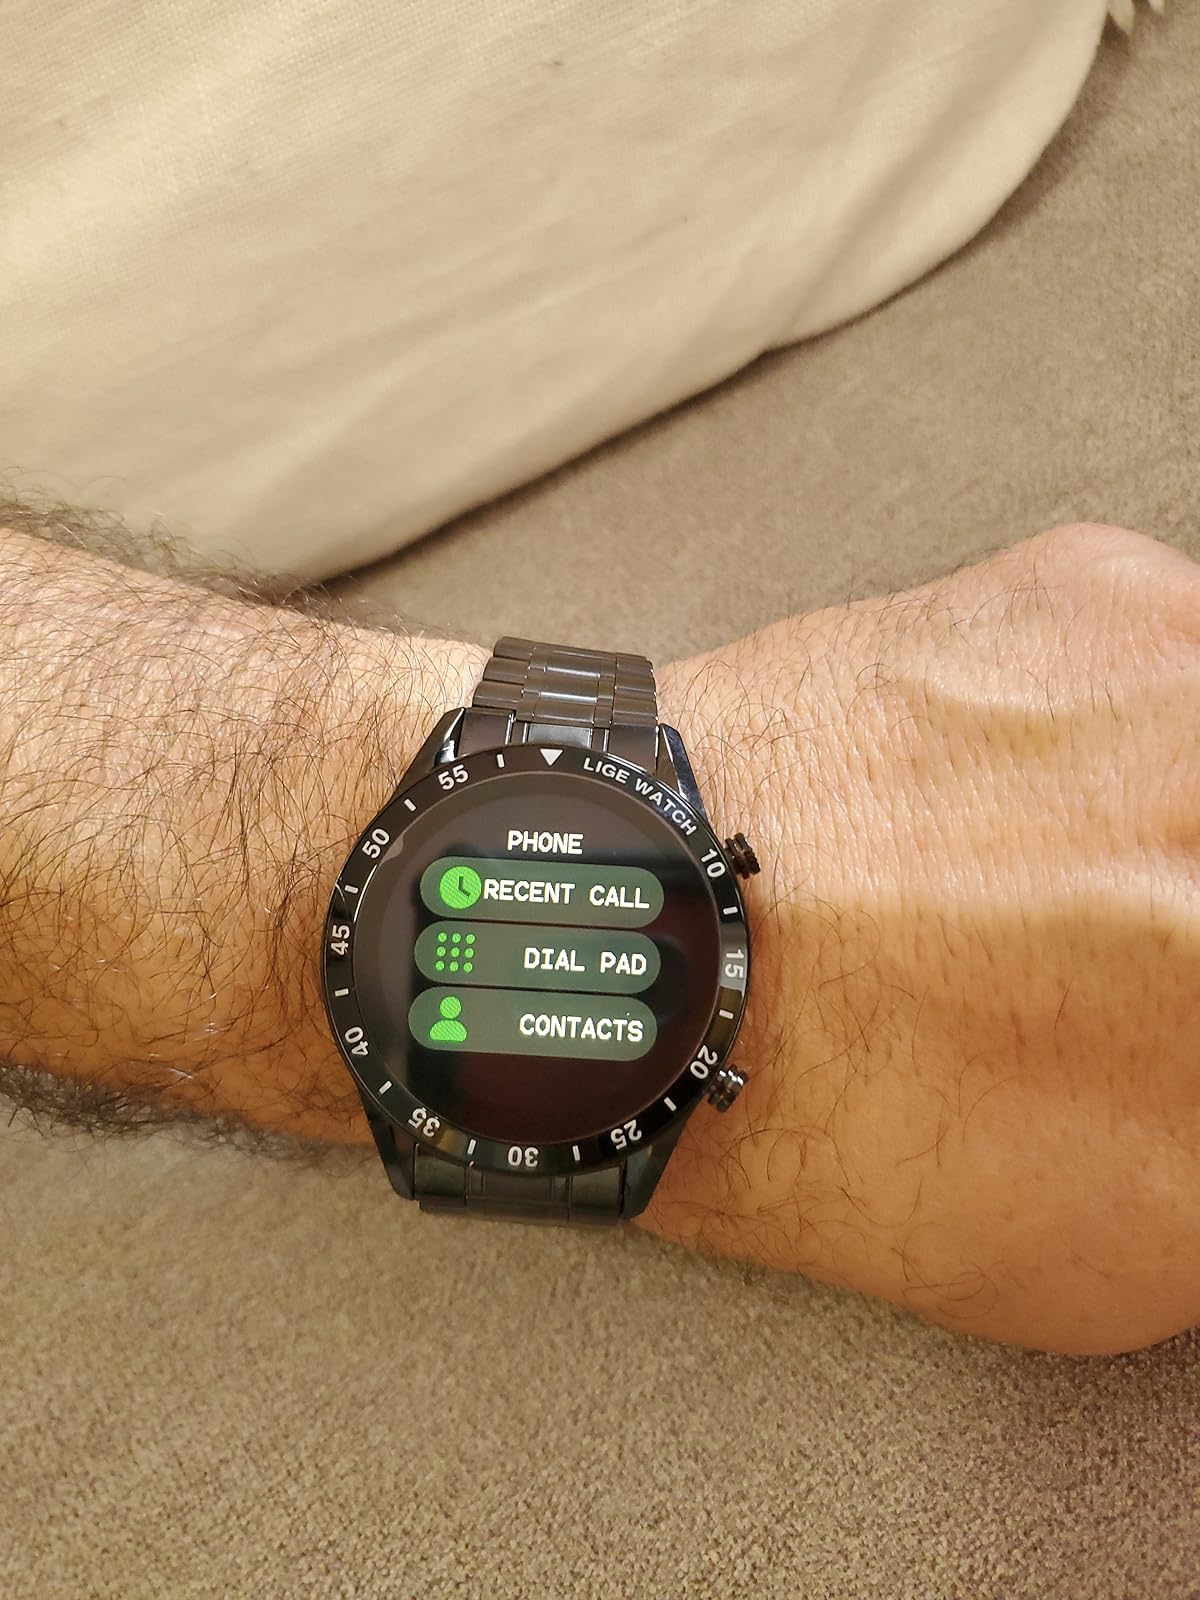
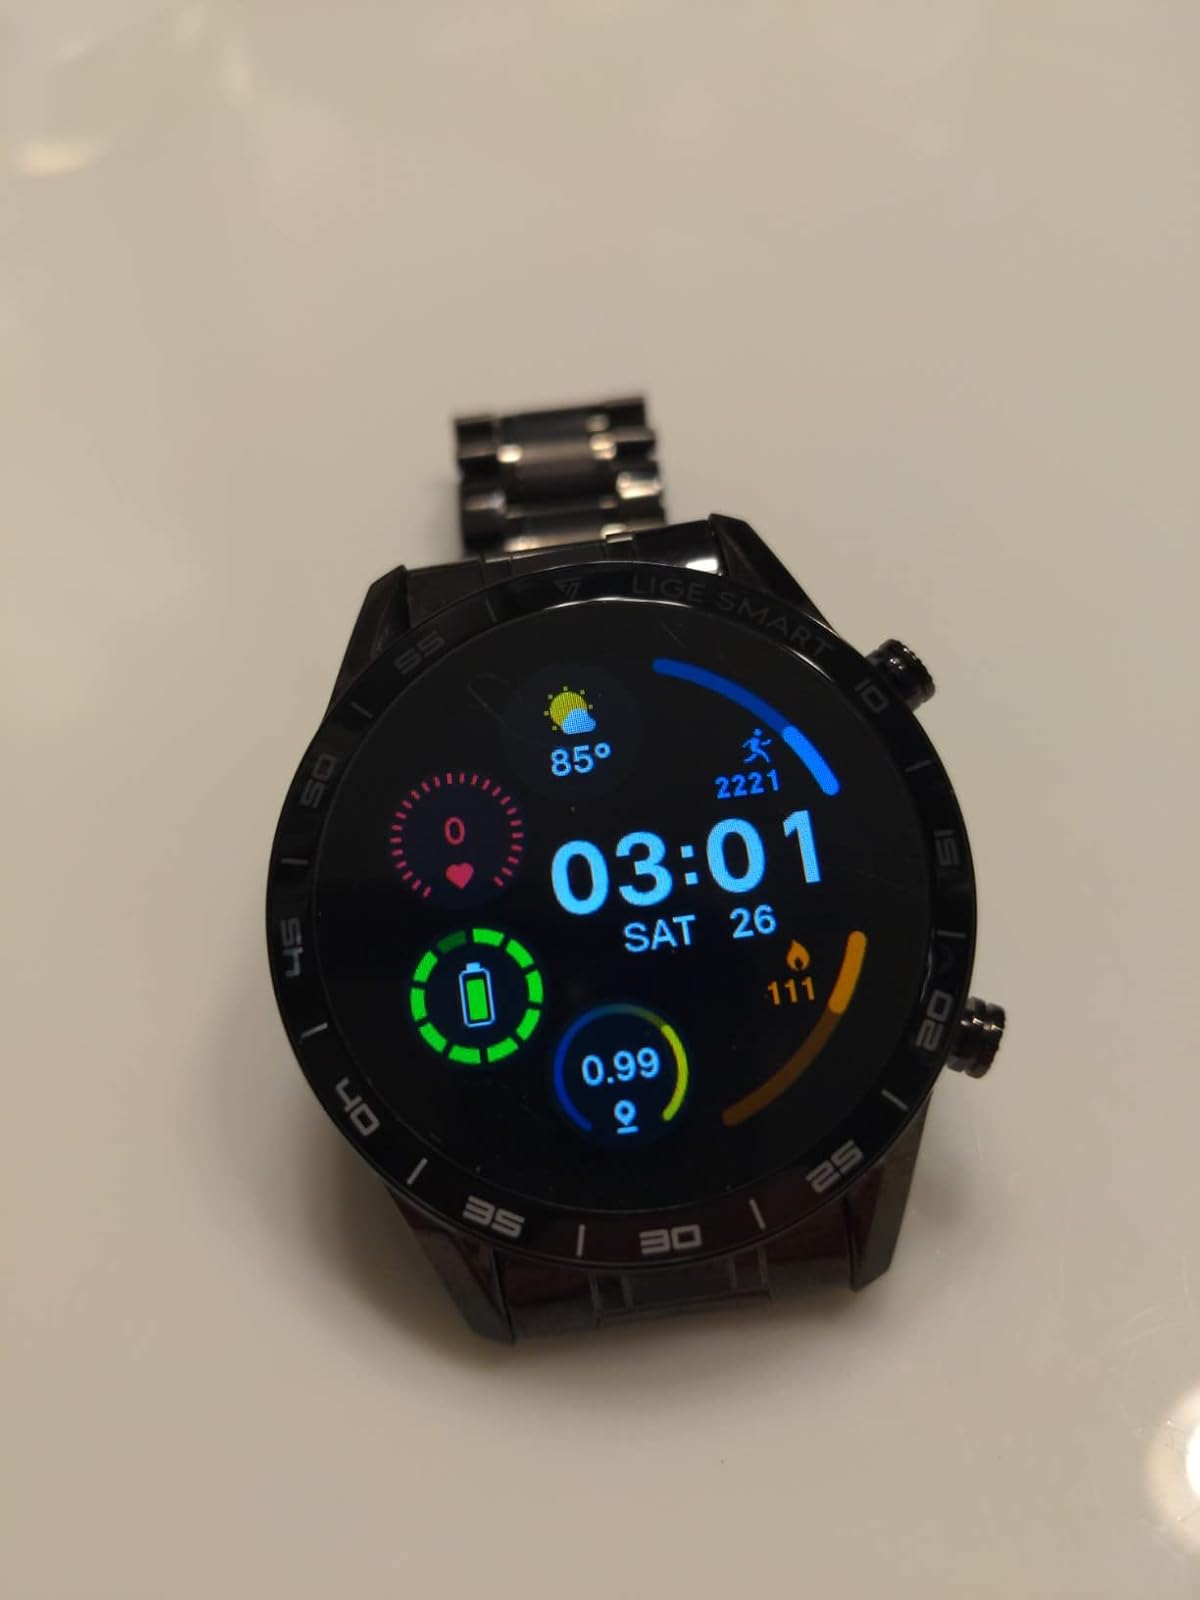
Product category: smartwatch
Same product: yes